Complementary ground component

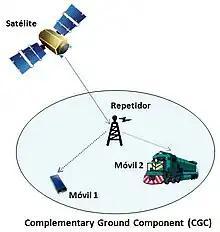
Complementary ground component system as part of a mobile satellite system

A complementary ground component is a terrestrial infill system for a mobile-satellite service that uses terrestrial base stations to provide connectivity in weak signal areas, such as urban areas. According to EU Decision 626/2008/EC: